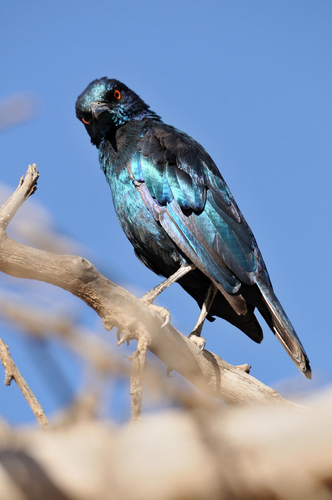
a shiny blue bellied bird with shiny blue and black wings and crown.
this bird is black with light colored blue feathers.
a medium sized bird that has tones of blue and black all over, with dark orange eyesthe bird has black and blue belly with blue striped wings, tail and head.
a bird with a small downward hooked bill, orange eye, and pearl blue plumage.
this particular bird has a blue and black belly and red eyes
this striking bird has sheeny blue/black plumage, long tarsus and large feet.
a black bird with bright metallic blue under feathers with red eyes.
this bird has wings that are black and blue and has red eyesa small bird with a black and blue color mixture.
Species: Cape Glossy Starling